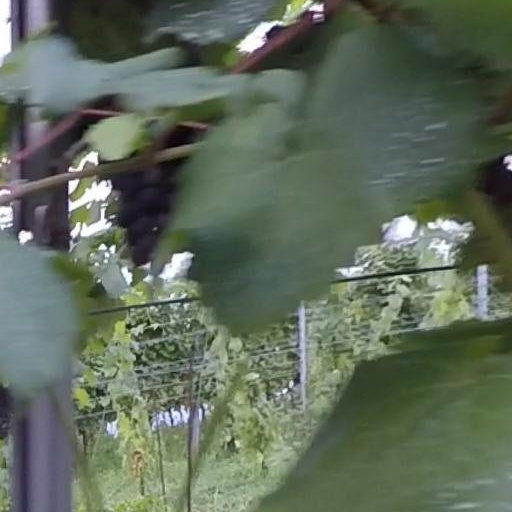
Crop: grape